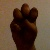
The image shows a hand gesture representing the letter 'E' in Indian Sign Language.